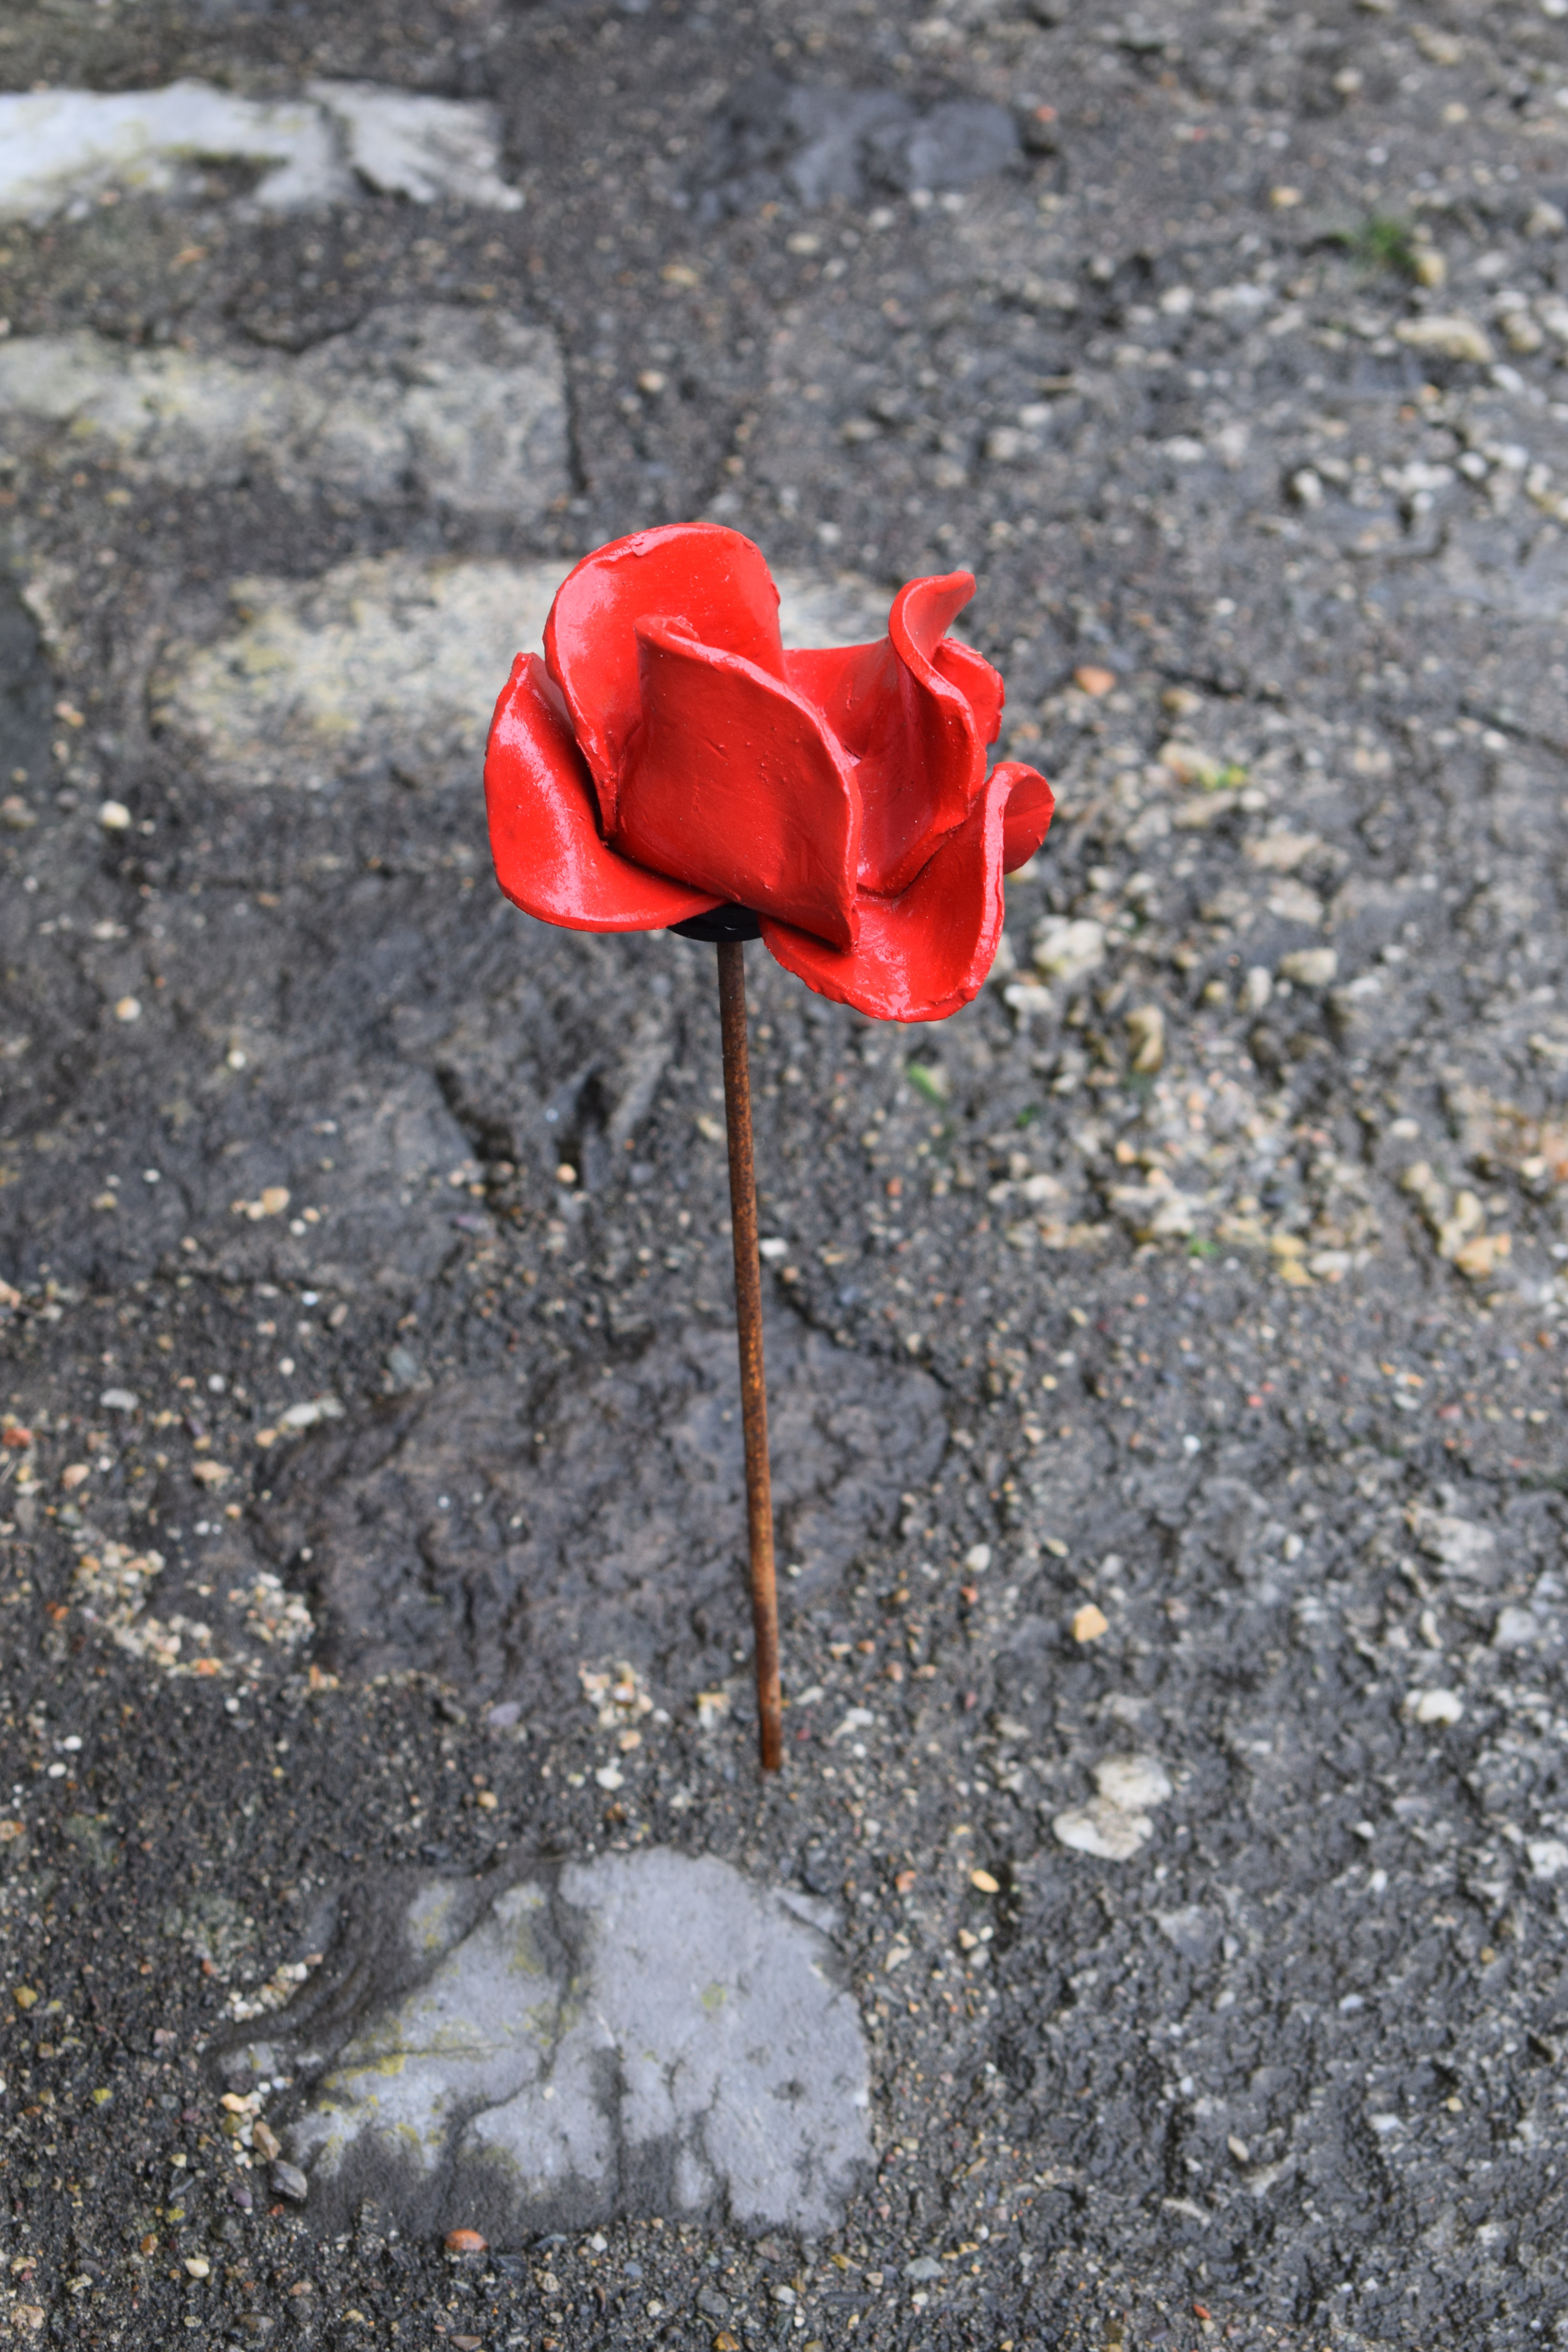
plant, leaf, flower, petal, red, soil, castle, landmark, flora, poppy, flowering plant, land plant